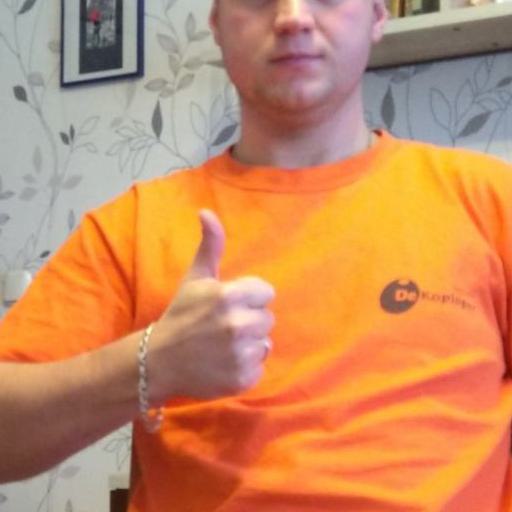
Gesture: like